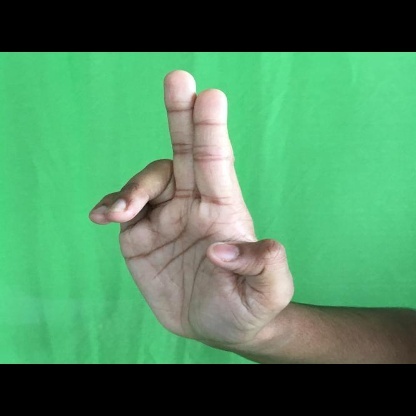
Mudra: Ardhapathaka